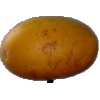
Label: Cucumber Ripe 2